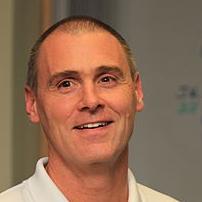
Age: 51